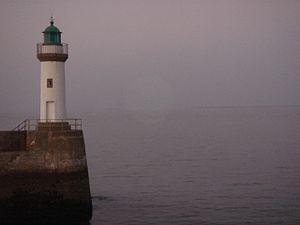
Les feux du Palais sont les deux phares signalant l'entrée du port de Palais à Belle-Île-en-Mer, dans le Morbihan.